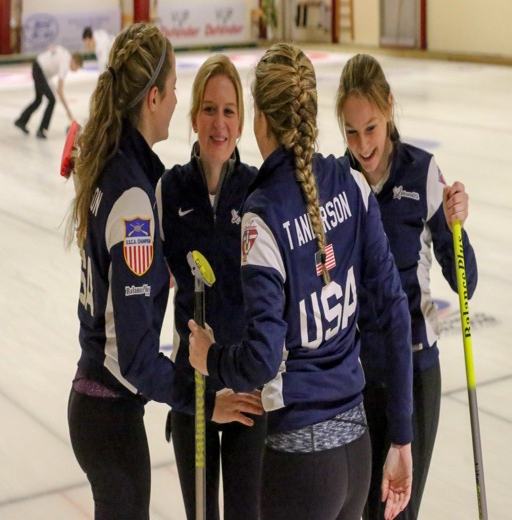
country to contest both finals